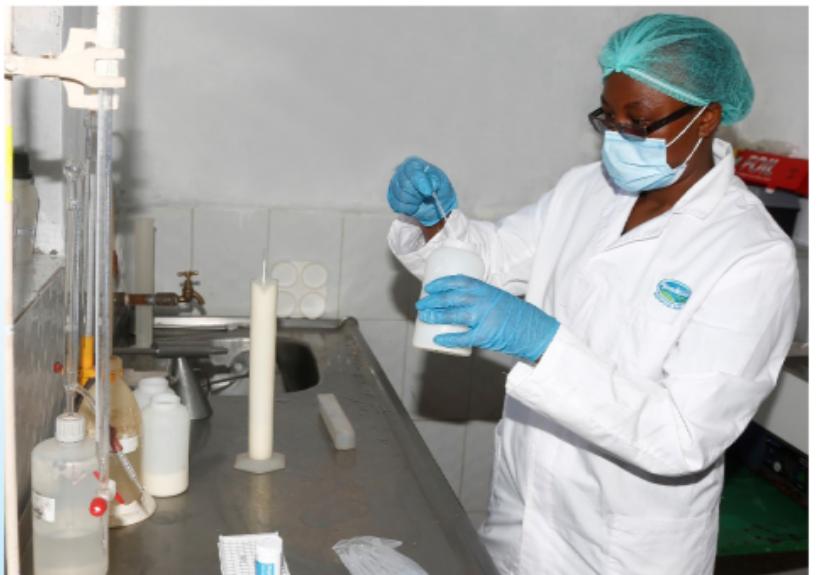
Haya ni maeneo ya bahabara, uenda ikawa ni shuleni ama ni hospitali, na tunaona mtu moja ambaye koti nyeupe na anajaribu kupima pima vitu, huku tunaona vifaa ambavyo huwa vinapatikana katika mahabara.